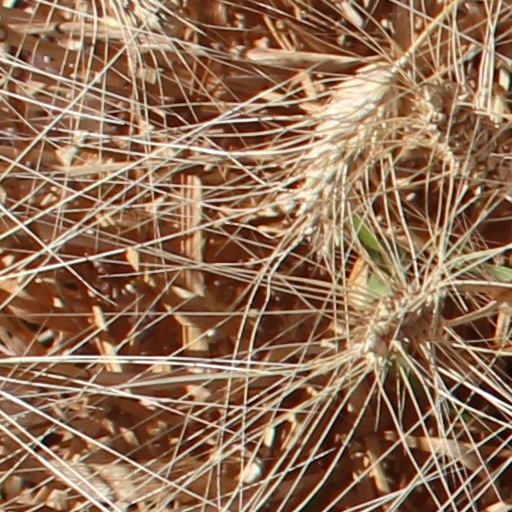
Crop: wheat